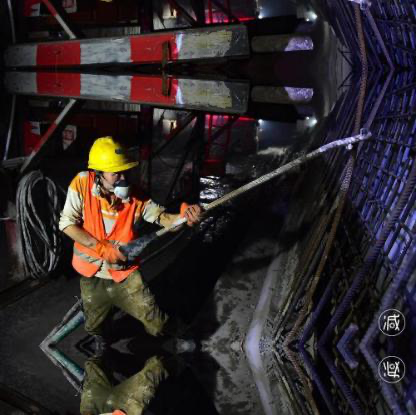
Objects in the image:
label: helmet